Raimon Vidal de Bezaudun

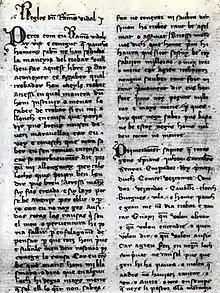
The "Razos de trobar" in a Catalan manuscript

Raimon Vidal de Bezaudu(n) (Catalan: "Ramon Vidal de Besalú") (flourished early 13th century) was a Catalan troubadour from Besalú. He is notable for authoring the first tract in a Romance language (Occitan) on the subject of grammar and poetry, the "Razós de trobar" (c. 1210), a title which translates as "Reasons (or Guidelines) of troubadour composition". He began his career as a joglar and he spent his formative years at the court of Hug de Mataplana, which he often recalls fondly in his poems and songs.